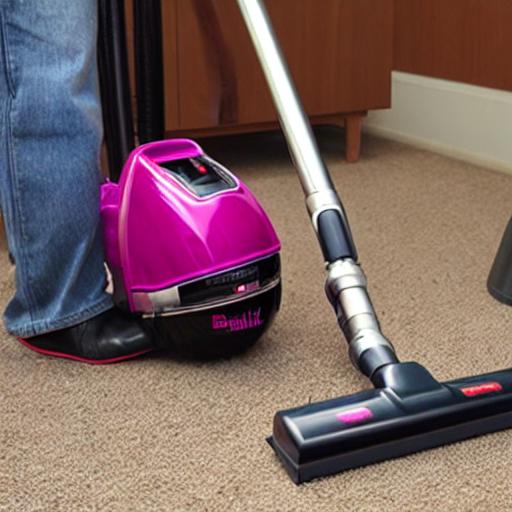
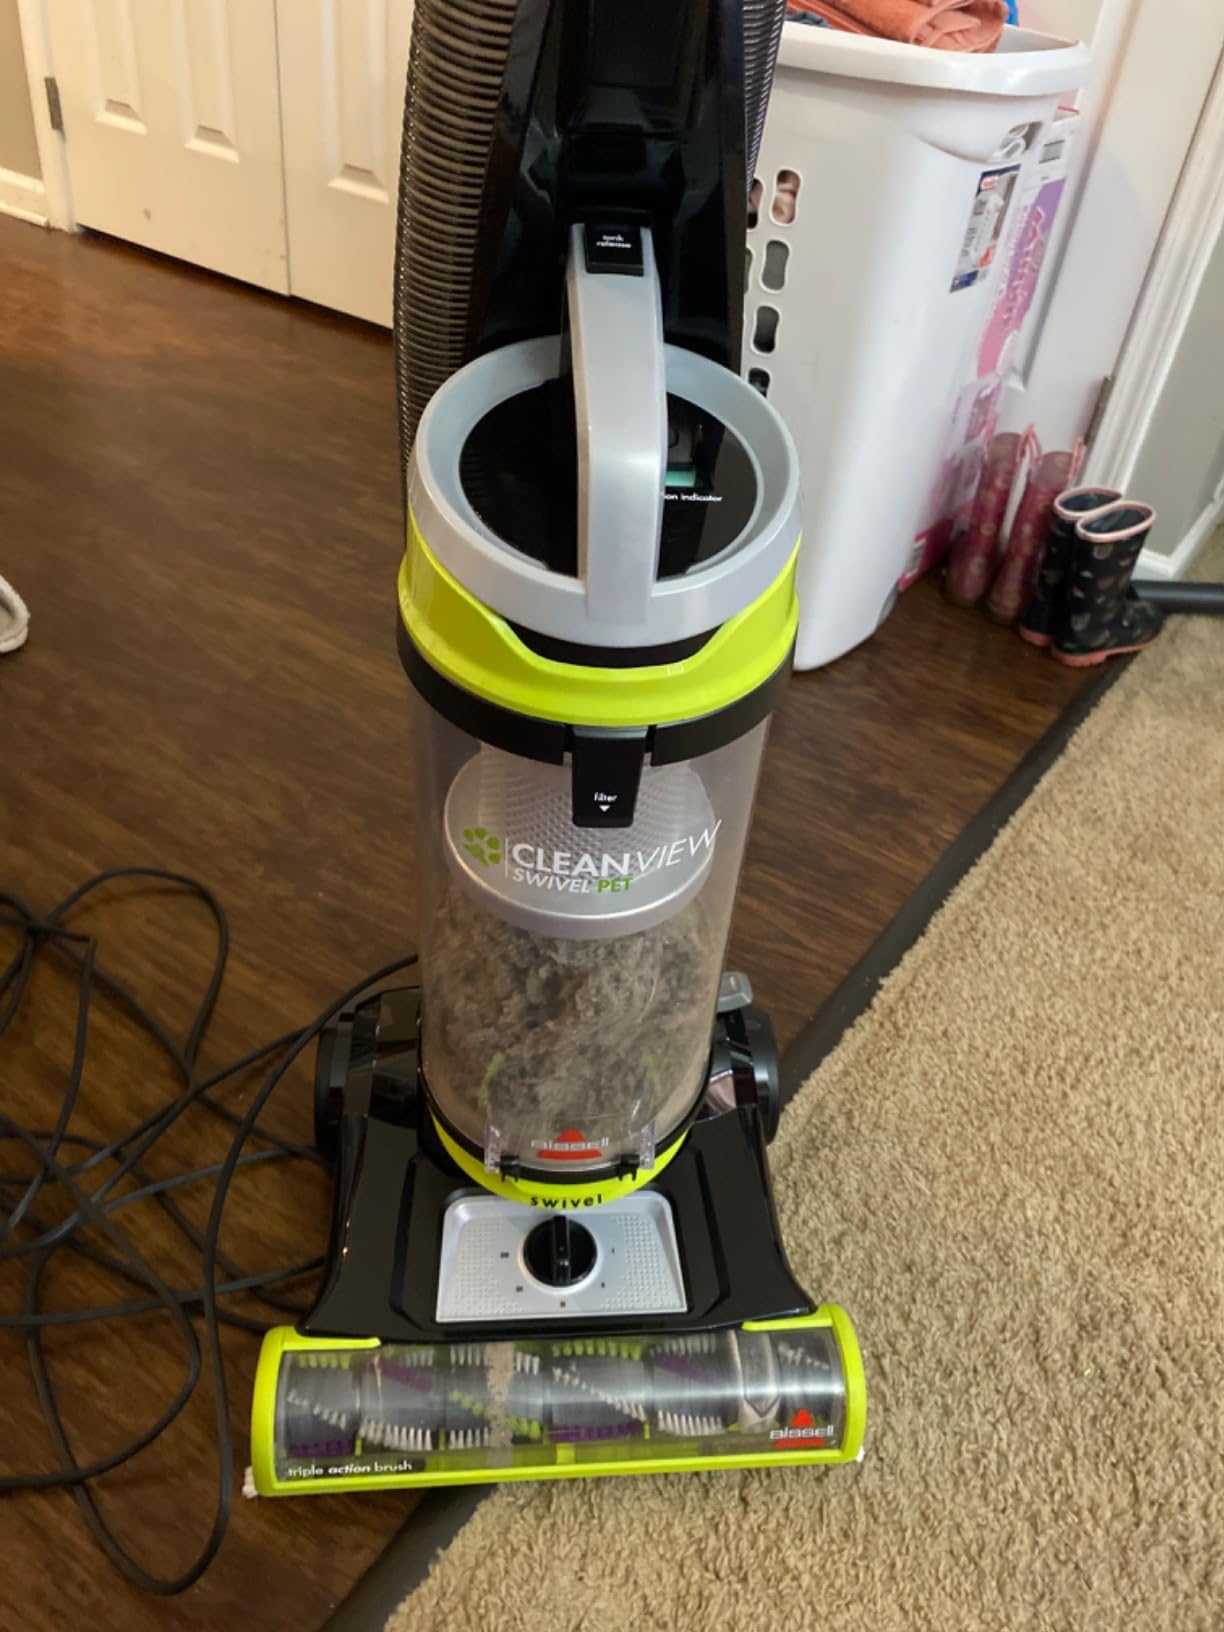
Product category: items_vacuum
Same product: no